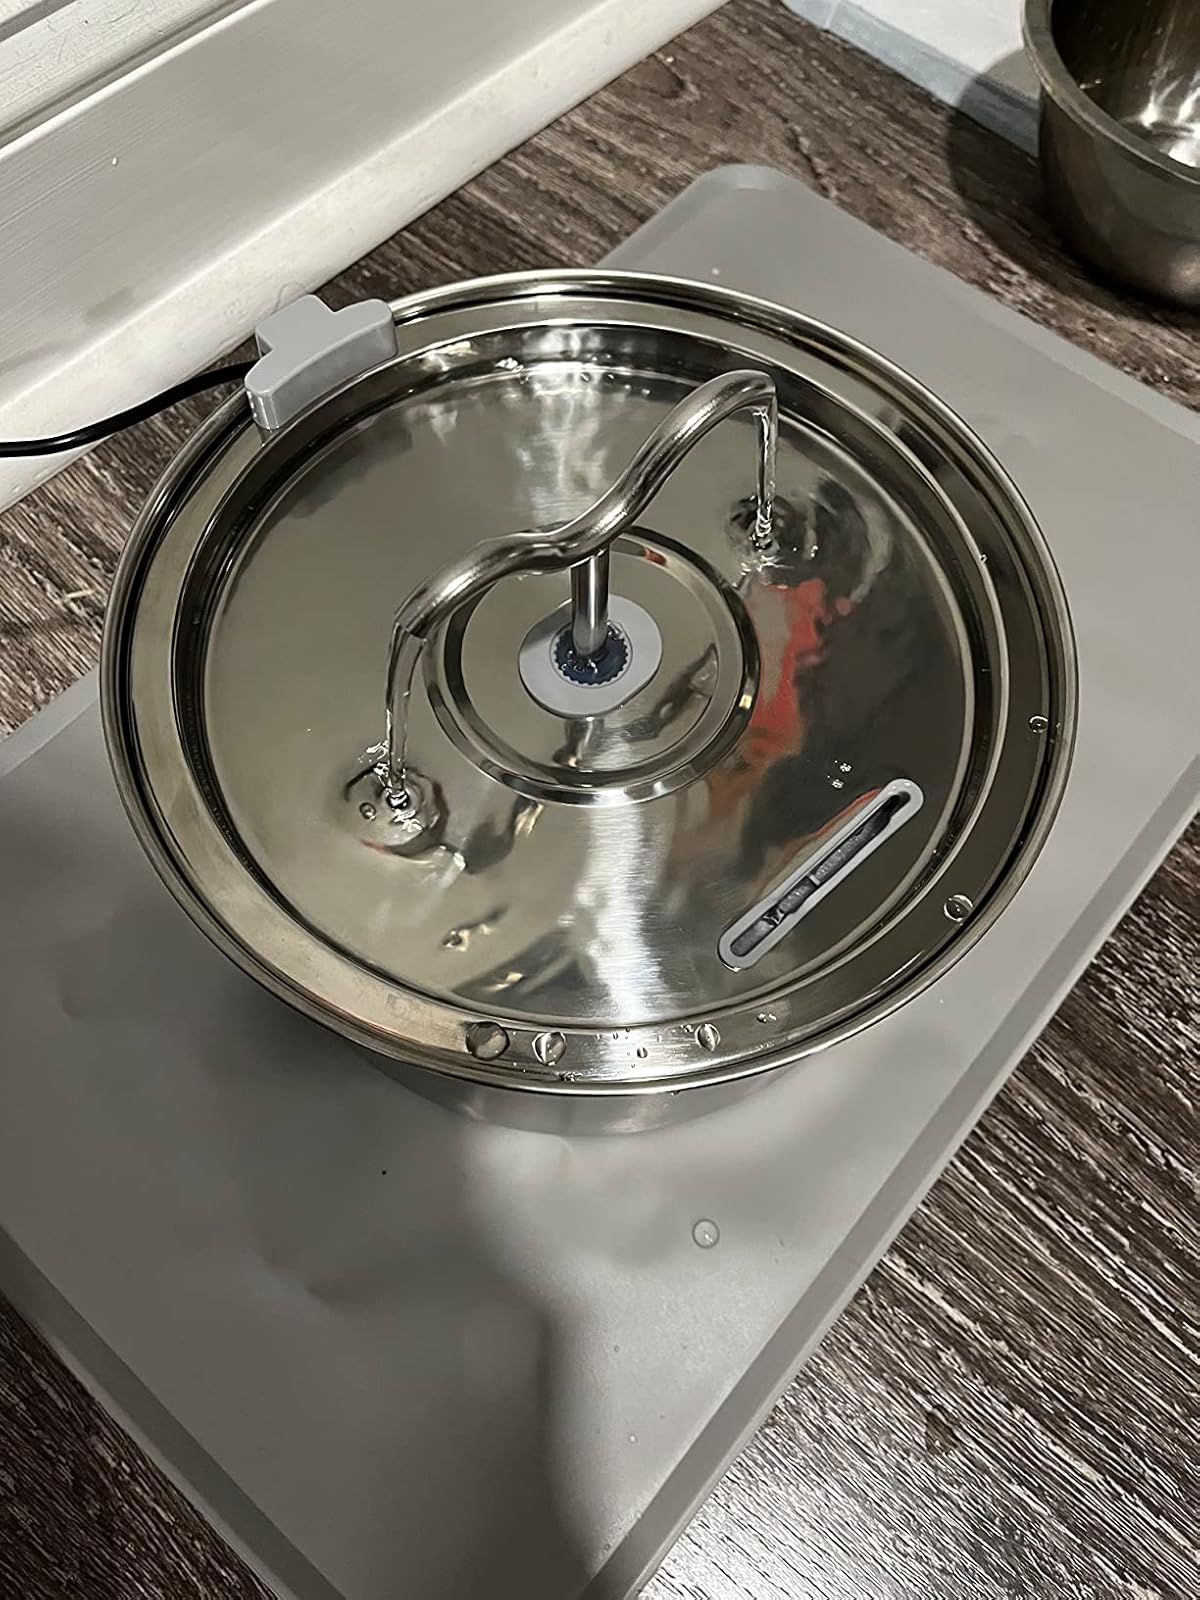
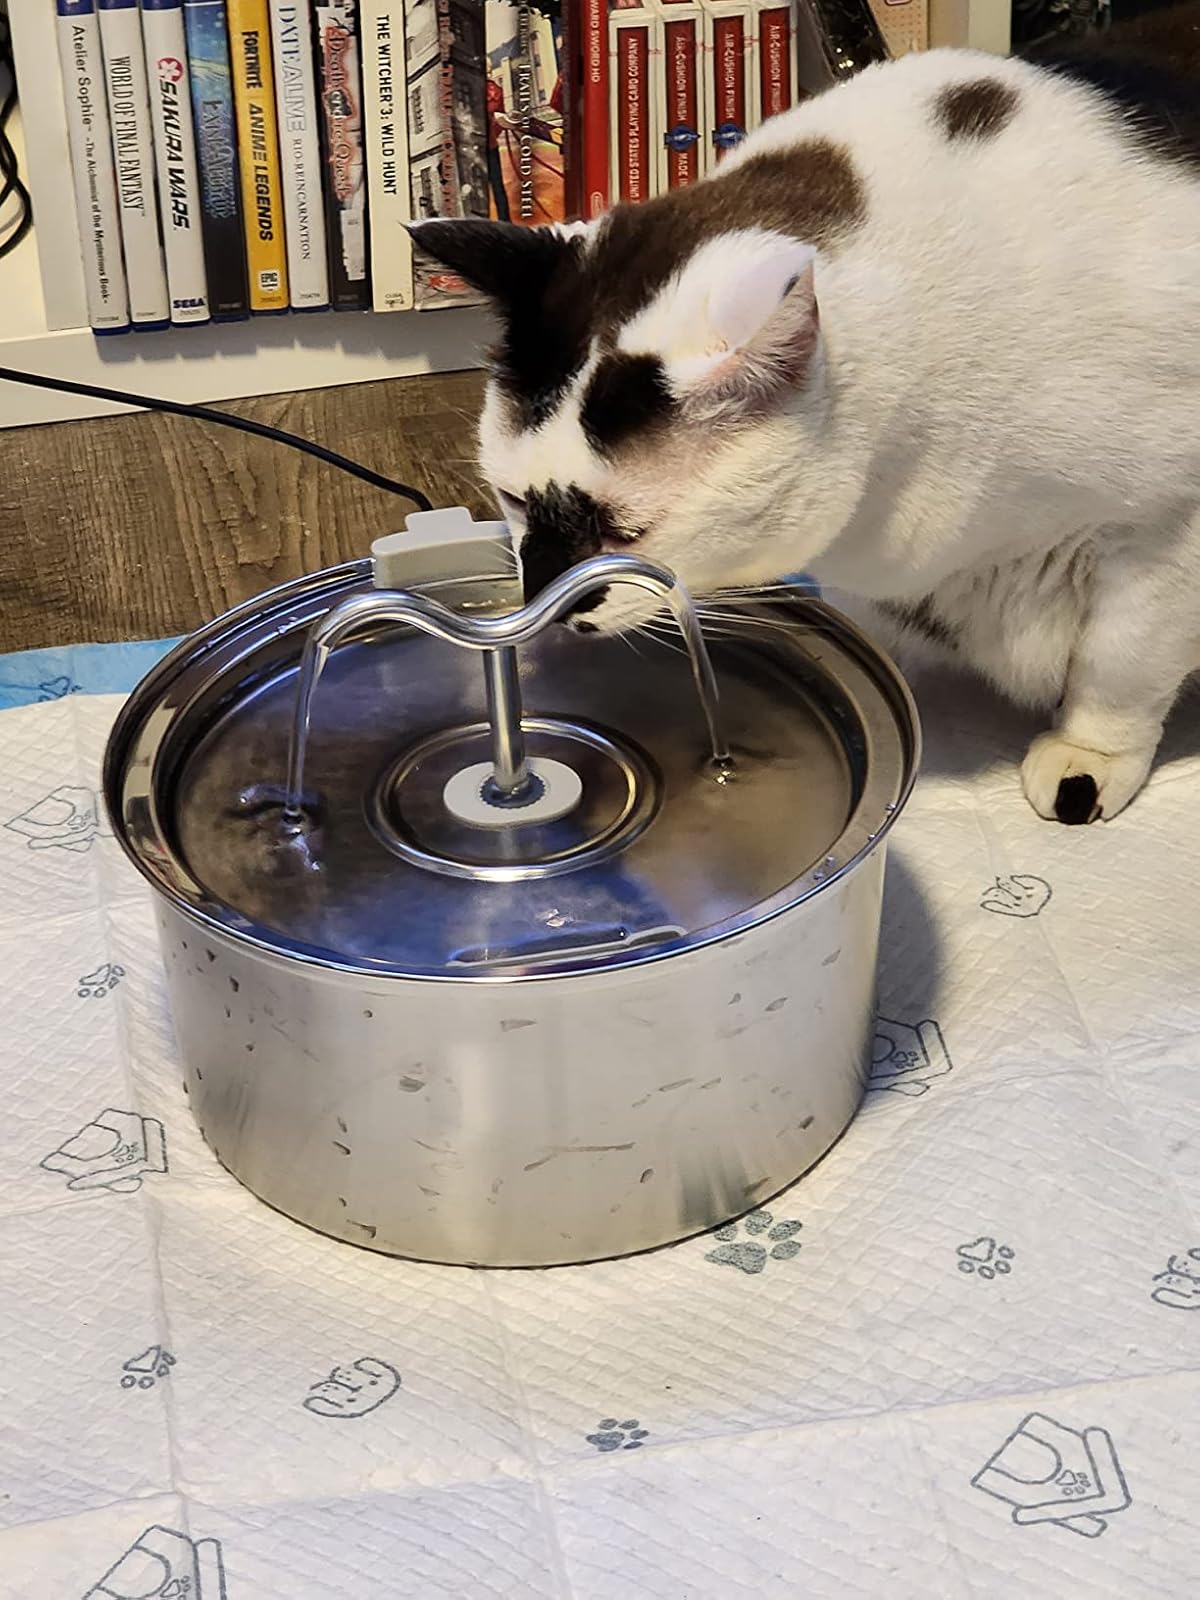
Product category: items_bowl
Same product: yes